Nation (political party)

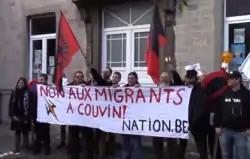
Nation anti-immigrant rally, 2017

On 9 August 1999 Van Laethem, along with two other individuals, formed the non-profit association "Mouvement pour la Nation". The aim of this was, "the dissemination and defence of nationalist ideas." The association developed into a political party, and in a general meeting on 28 September 2008 it was decided to dissolve the association with NATION only existing as a fully fledged party.